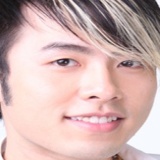
ca sĩ Akira Phan